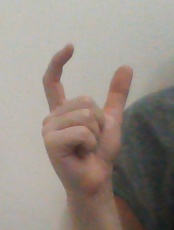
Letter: nun